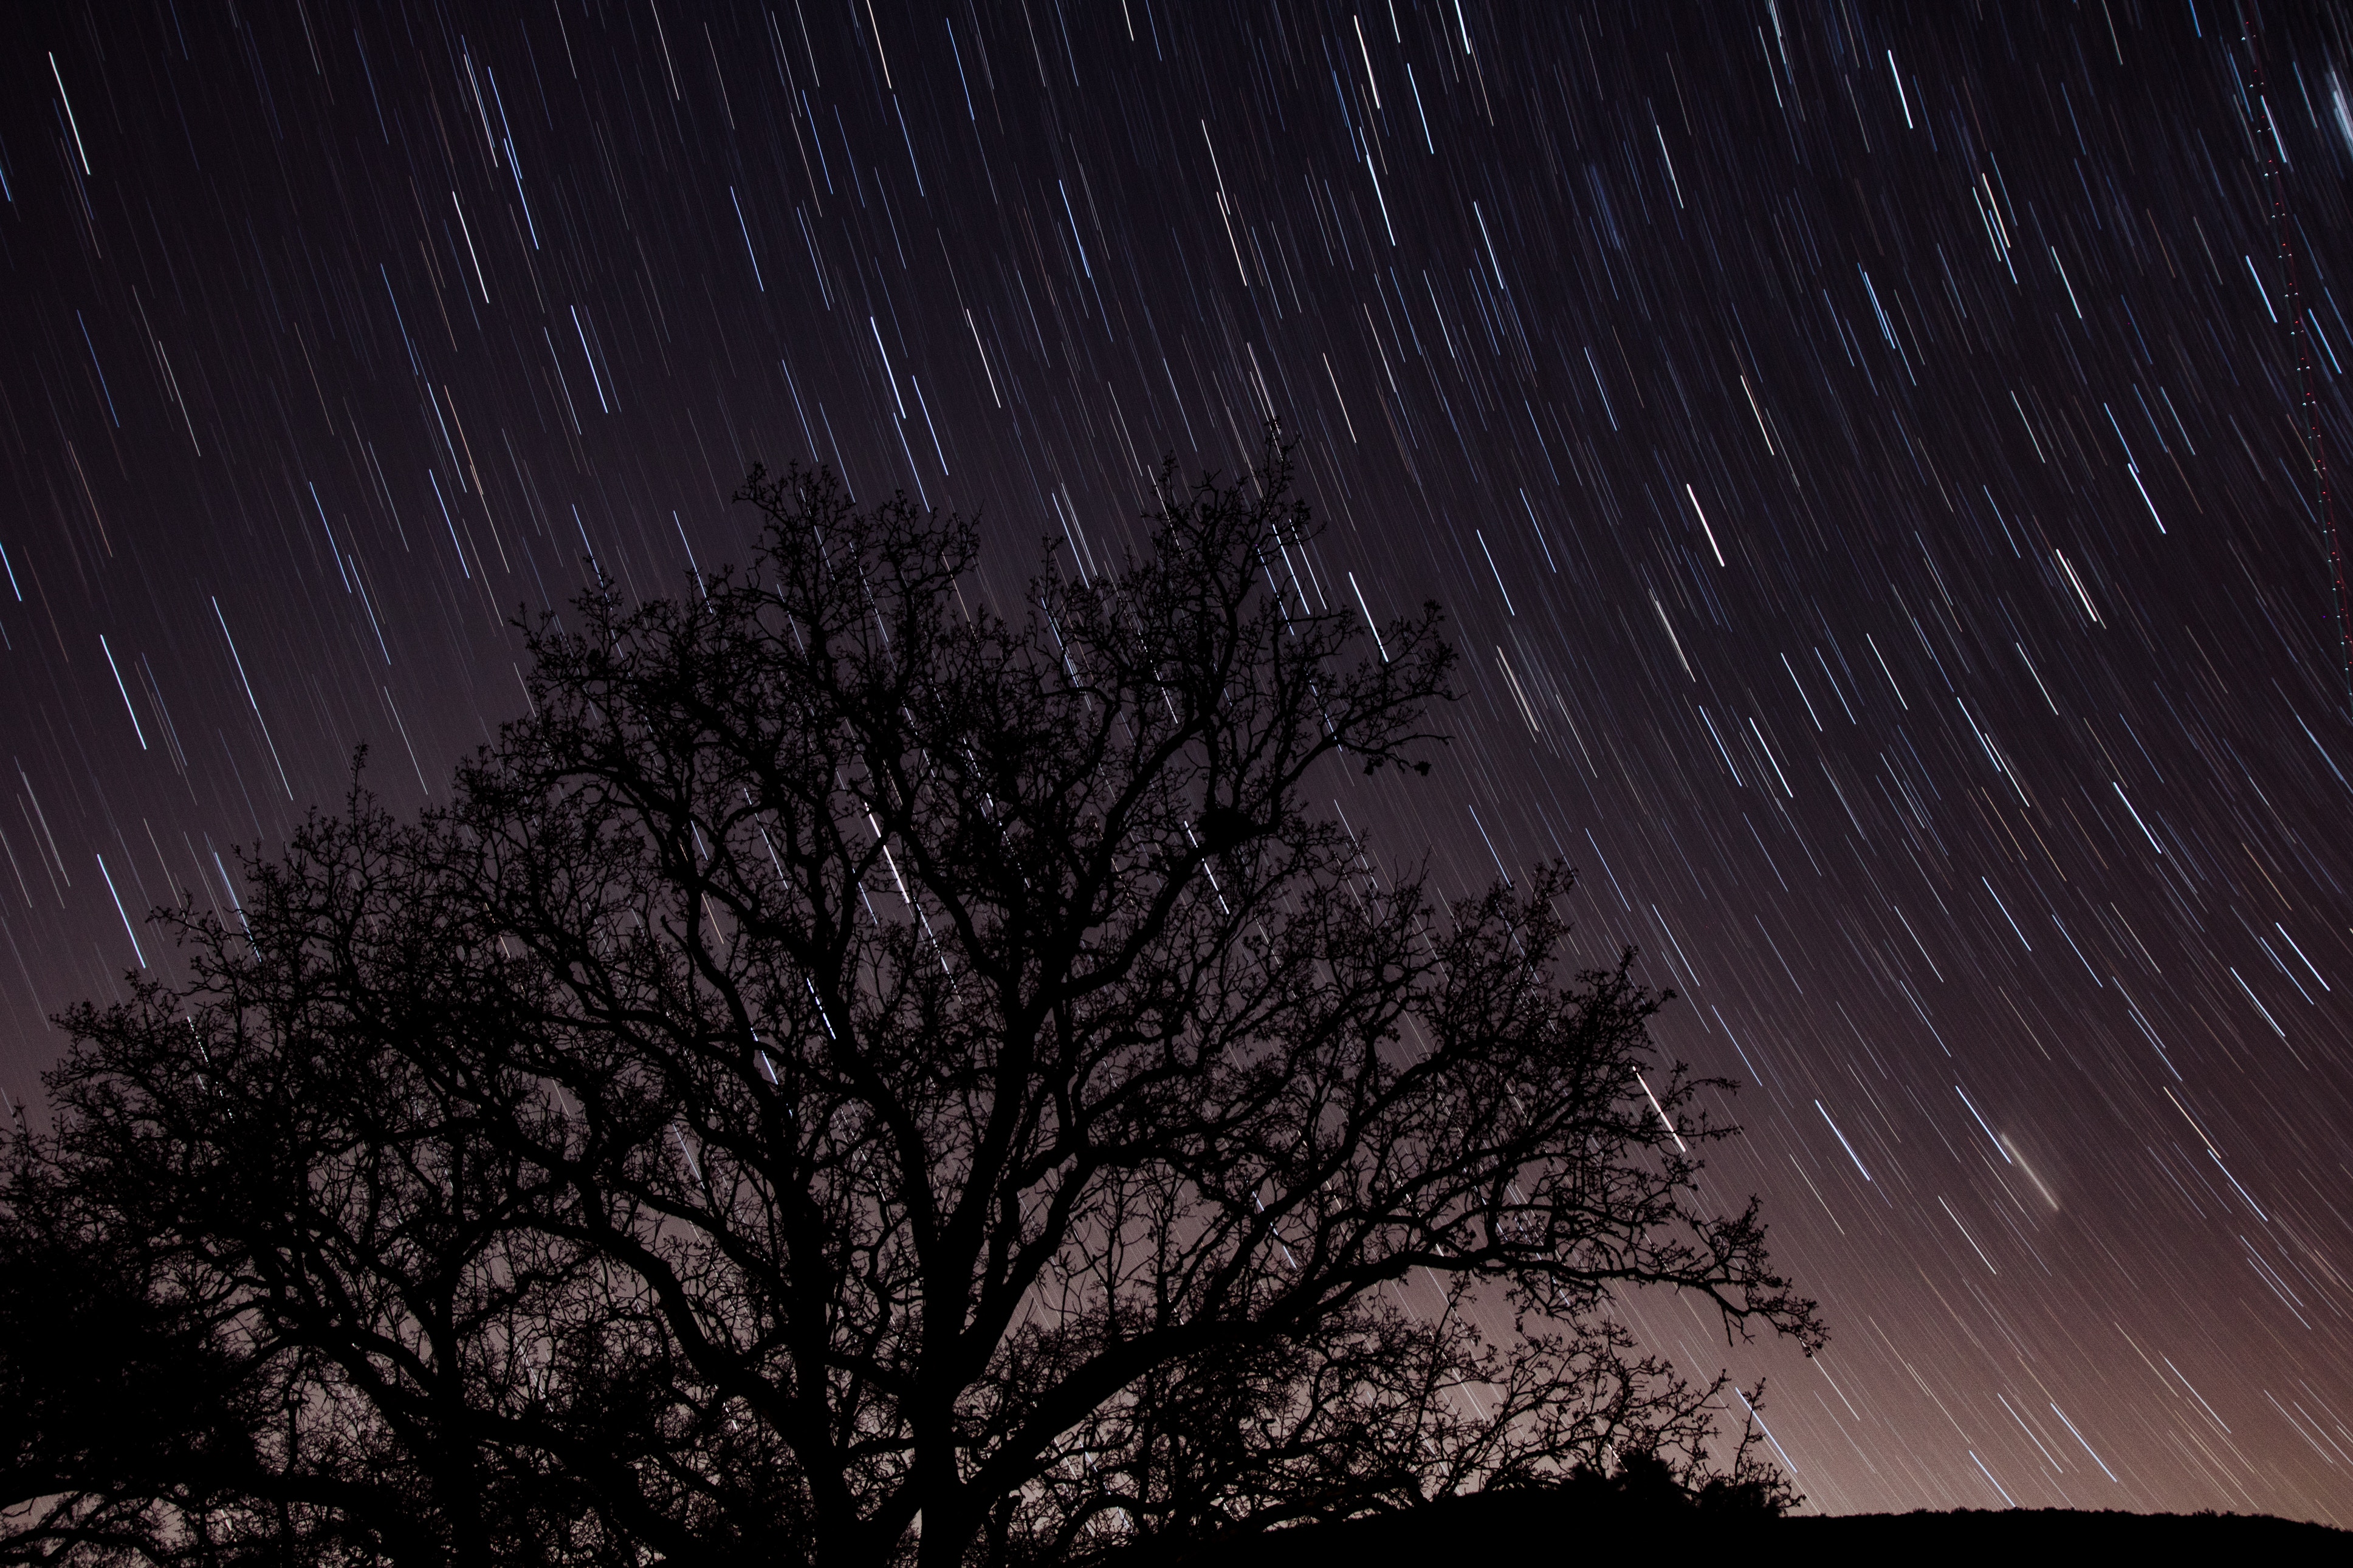
landscape, tree, nature, branch, light, cloud, sky, night, star, atmosphere, evening, constellation, space, darkness, outer space, science, astronomy, universe, midnight, phenomenon, astronomical object, meteorological phenomenon, stock photography, atmosphere of earth, woody plant, computer wallpaper